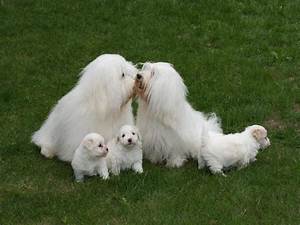
Label: dog